Buccaneers–Falcons rivalry

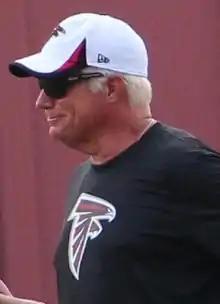

In the 2011 season, the Buccaneers faced off against the Falcons in Tampa on September 25. After leading an 80-yard touchdown drive, Buccaneers' QB Josh Freeman celebrated by mimicking Atlanta's famous "Dirty Bird" dance by flapping his arms. The Buccaneers took a 16-3 lead heading into the 4th quarter, while the Falcons attempted a comeback. Facing a 4th-and-1, the Buccaneers planned on punting. However, Falcons’ DT Corey Peters flinched on the hard count, granting the Buccaneers a fresh set of downs and allowed them to run down the clock for a 16–13 victory, breaking their 5-game losing streak against the Falcons. In his debut in the rivalry, newly drafted WR Julio Jones recorded his first 100-yard game and accumulated 115 yards on six receptions. Ronde Barber expressed his satisfaction with the win, stating, “These guys have really been a thorn in our side. We've lost too many games like this one to them the last few years. It was nice to finally beat them.” Freeman added "It's huge, and it's about time one went our way. They've been really close games since I've been here. They're a great divisional opponent.”